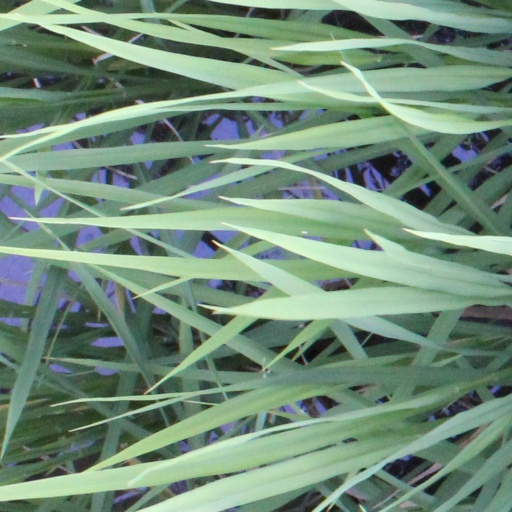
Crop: rice